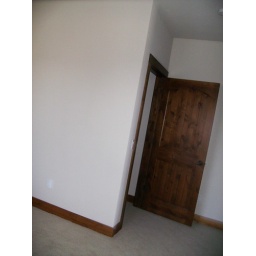
door in upstairs bedroom